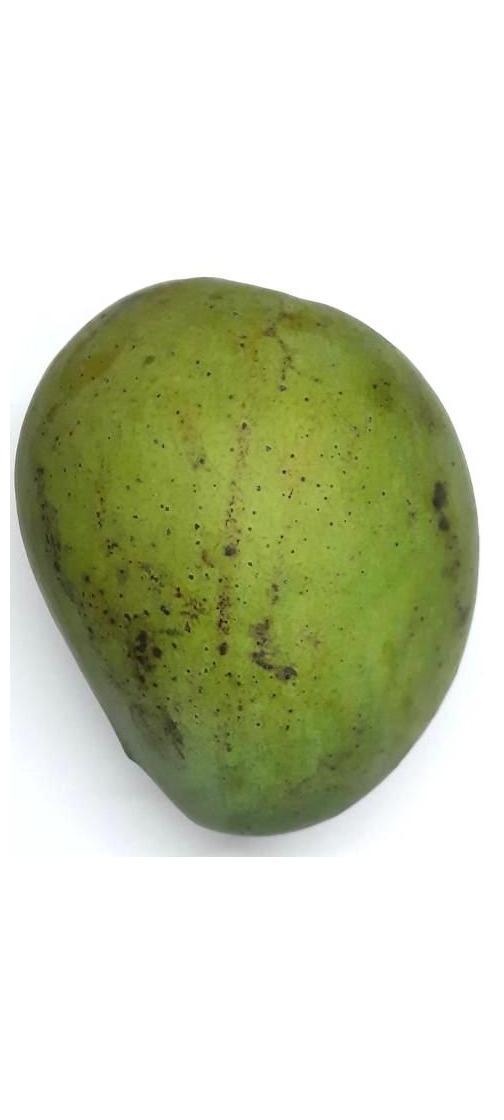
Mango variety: Harivanga